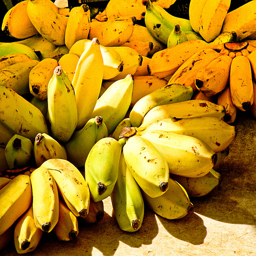
Bunches of bananas on top of each other in the sun
Clusters of bananas piled on top of one another.
A large pile of bananas is lying on the ground.
many bunches of small bananas piled together on a table
A photo of several bunches of yellow bananas.